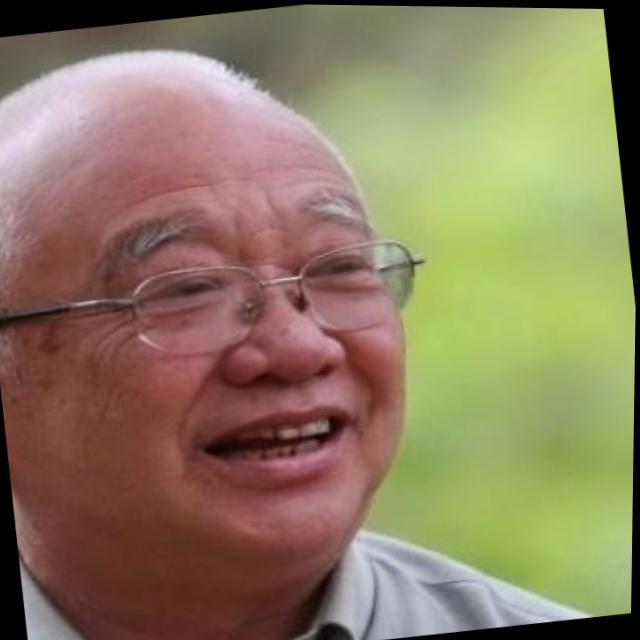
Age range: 65+